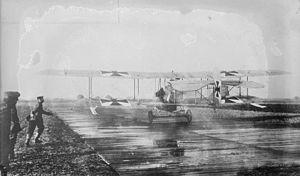
Gustav Otto est un ingénieur, designer et industriel allemand, pionnier de l'aviation, de l'automobile et des motos, fondateur avec Karl Rapp le 7 mars 1916 de la société Bayerische Flugzeug Werke qui devient la Bayerische Motoren Werke AG le 21 juillet 1917.